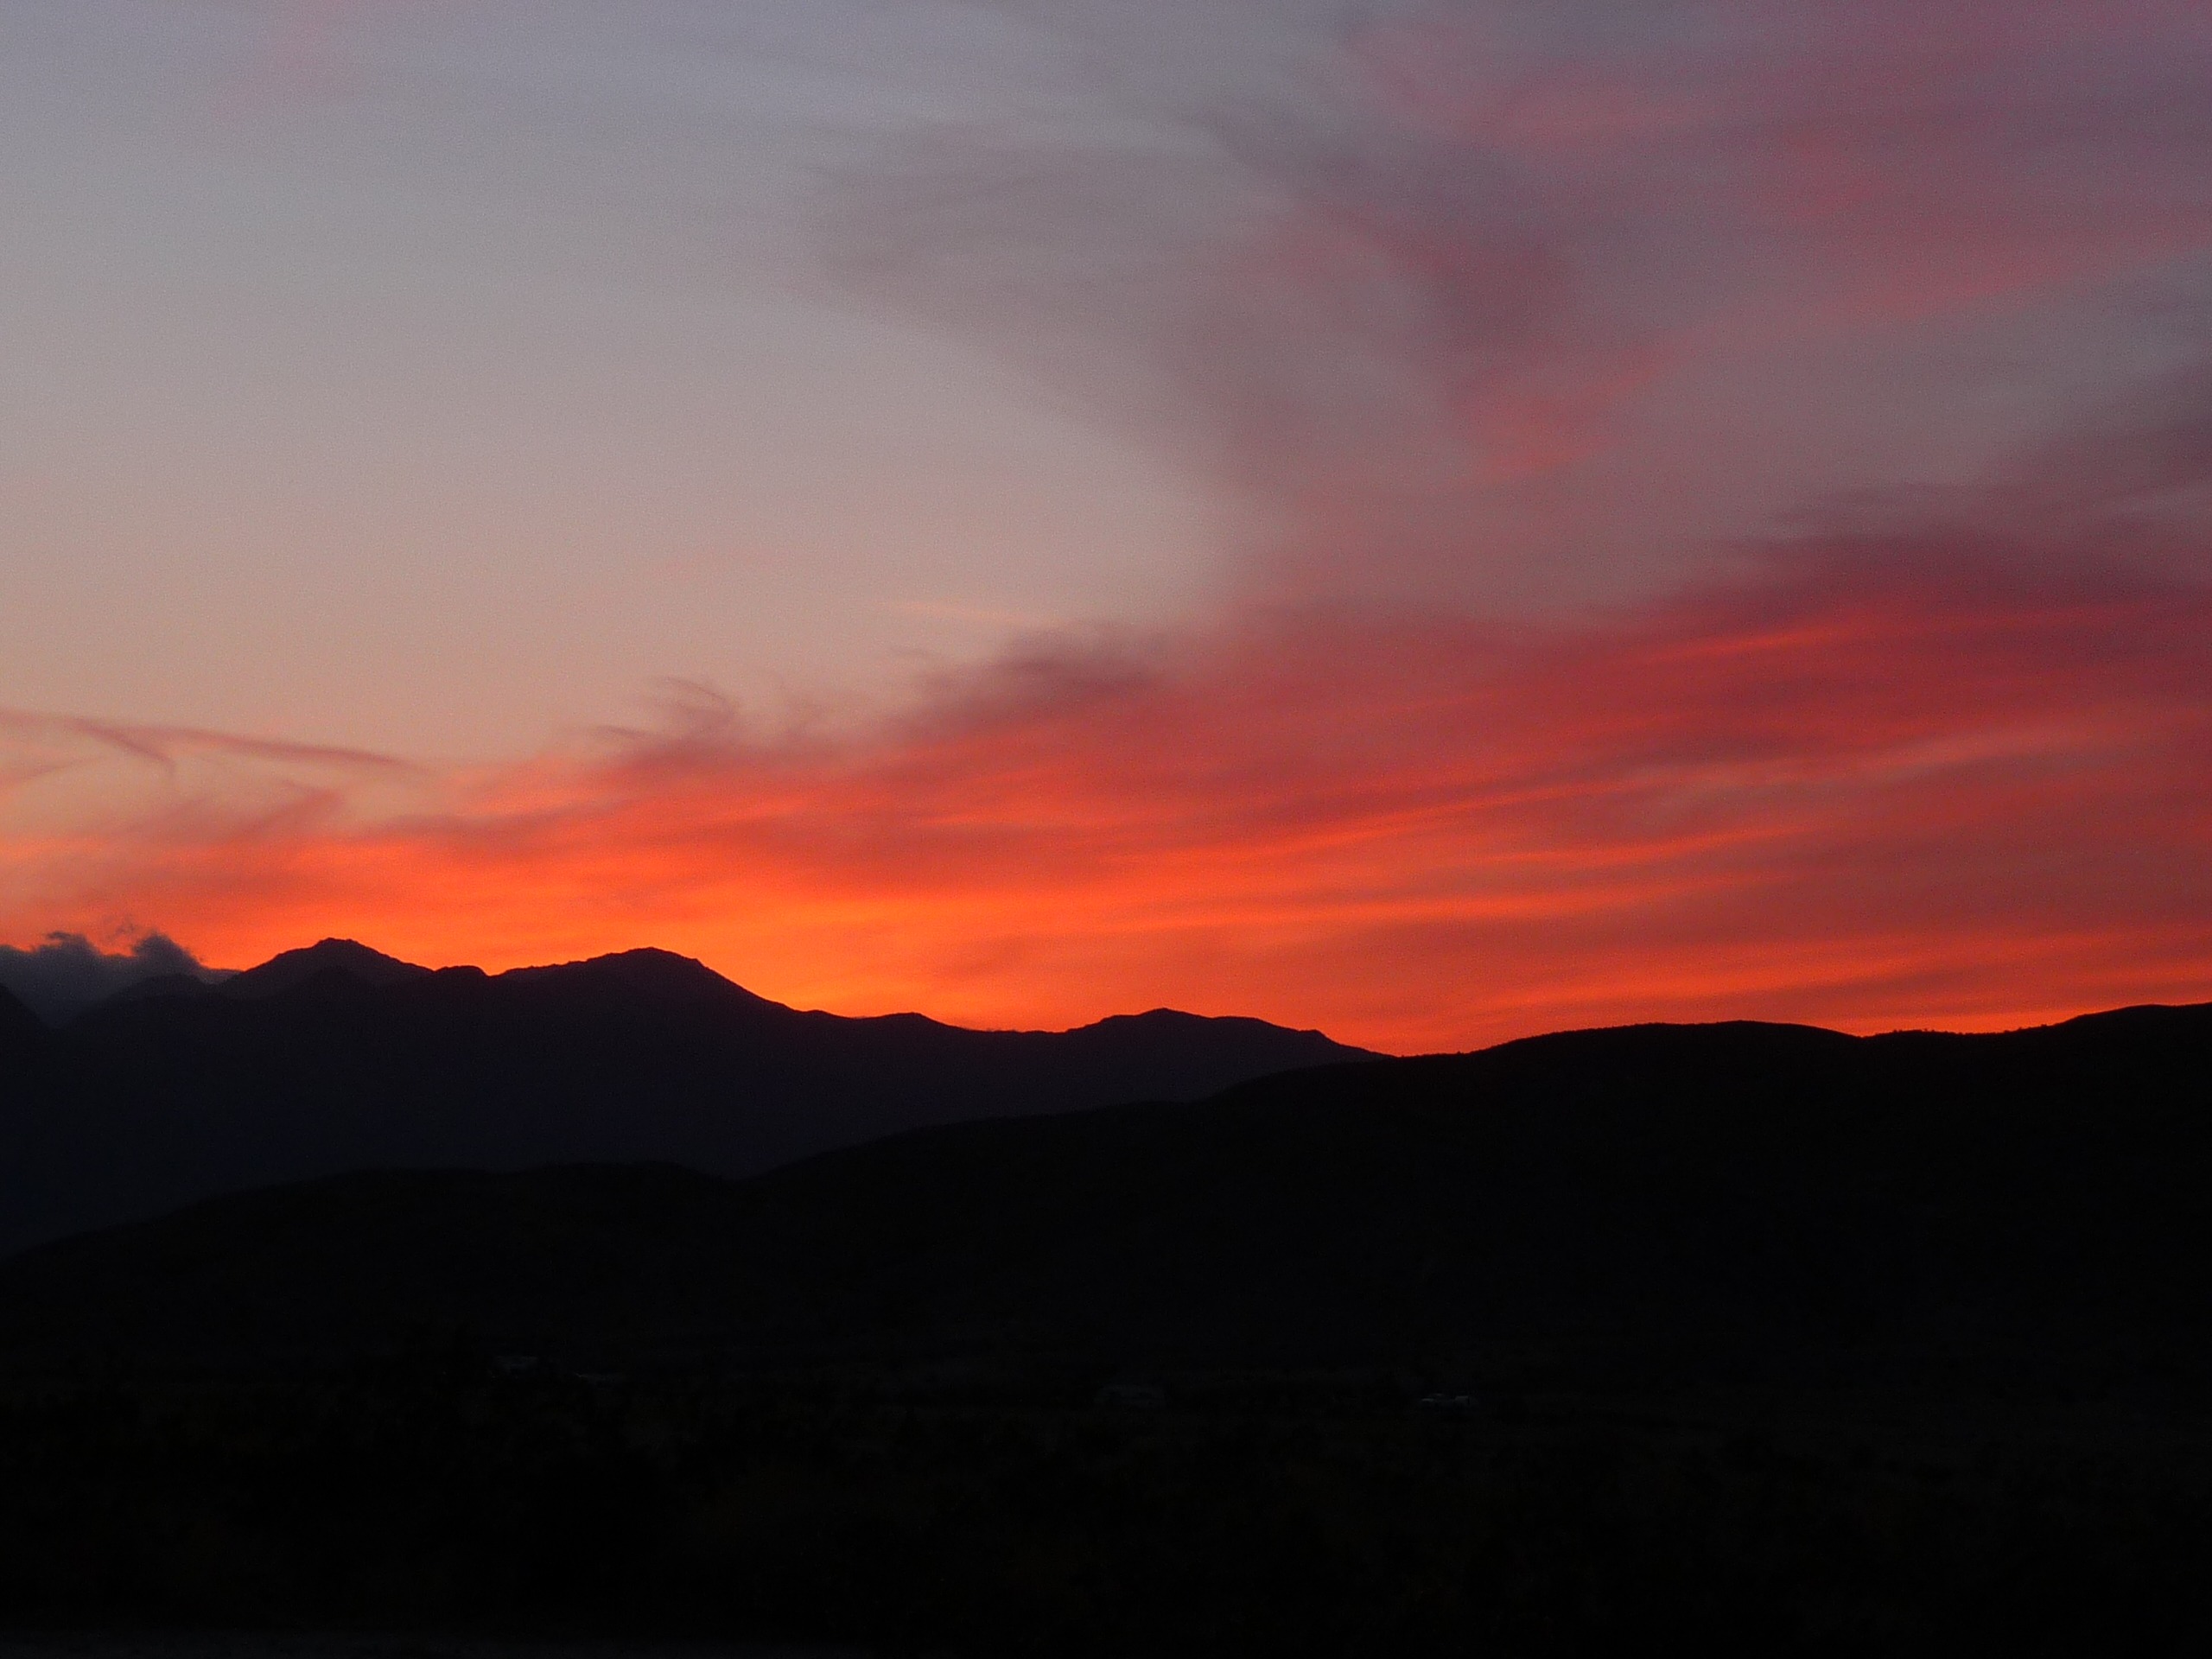
landscape, horizon, mountain, cloud, sky, sun, sunrise, sunset, morning, hill, dawn, dusk, evening, red, scenic, night sky, arizona, clouds, views, afterglow, red sky, mountain view, atmospheric phenomenon, mountainous landforms, red sky at morning